Konti–Skan

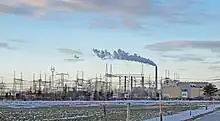
Vester Hassing converter station in Denmark

On the Danish side, the converter station used as well by Konti–Skan 1 and 2 is close to Vester Hassing near Aalborg. From Vester Hassing a long overhead line with two conductors runs to the cable terminal at the Danish coast near Stensnæs. This line, which is only in the proximity of the converter station and the cable terminal equipped with a ground conductor, was originally used by the high voltage pole of Konti–Skan 1 and from Vester Hassing until a point a few kilometres south of the cable terminal by the electrode line, which turned there eastwards to the ground electrode at Soera. At implementation of Konti–Skan 2 the whole overhead electrode line was replaced by two long underground cables and the second conductor of the overhead line got the high-voltage pole of Konti–Skan 2. The long submarine cable to the Danish island of Læsø starts at Stensnæs and consists of 3 parallel cables. Each of these cables has two copper conductors with a copper cross section of 310 square millimeters. One of these cables was used by Kontiskan 1 and one is used by Kontiskan 2. From the third cable, one conductor was used by Kontiskan 1 and the other is used by Kontiskan 2. Konti–Skan crosses Læsø on a long overhead line with two conductors. Before the implementation of Konti–Skan 2 both conductors were switched parallel, today one conductor is used for the high voltage pole of Konti–Skan 1, while the other is used by that of Konti–Skan 2. Between Læsø and Sweden each high voltage pole of Konti–Skan uses a monopolar copper cable with a cross section of 1200 square millimetres.